Concentrated solar power

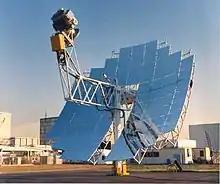
A dish Stirling

A dish Stirling or dish engine system consists of a stand-alone parabolic reflector that concentrates light onto a receiver positioned at the reflector's focal point. The reflector tracks the Sun along two axes. The working fluid in the receiver is heated to and then used by a Stirling engine to generate power. Parabolic-dish systems provide high solar-to-electric efficiency (between 31% and 32%), and their modular nature provides scalability. The Stirling Energy Systems (SES), United Sun Systems (USS) and Science Applications International Corporation (SAIC) dishes at UNLV, and Australian National University's Big Dish in Canberra, Australia are representative of this technology. A world record for solar to electric efficiency was set at 31.25% by SES dishes at the National Solar Thermal Test Facility (NSTTF) in New Mexico on 31 January 2008, a cold, bright day. According to its developer, Ripasso Energy, a Swedish firm, in 2015 its dish Stirling system tested in the Kalahari Desert in South Africa showed 34% efficiency. The SES installation in Maricopa, Phoenix, was the largest Stirling Dish power installation in the world until it was sold to United Sun Systems. Subsequently, larger parts of the installation have been moved to China to satisfy part of the large energy demand.